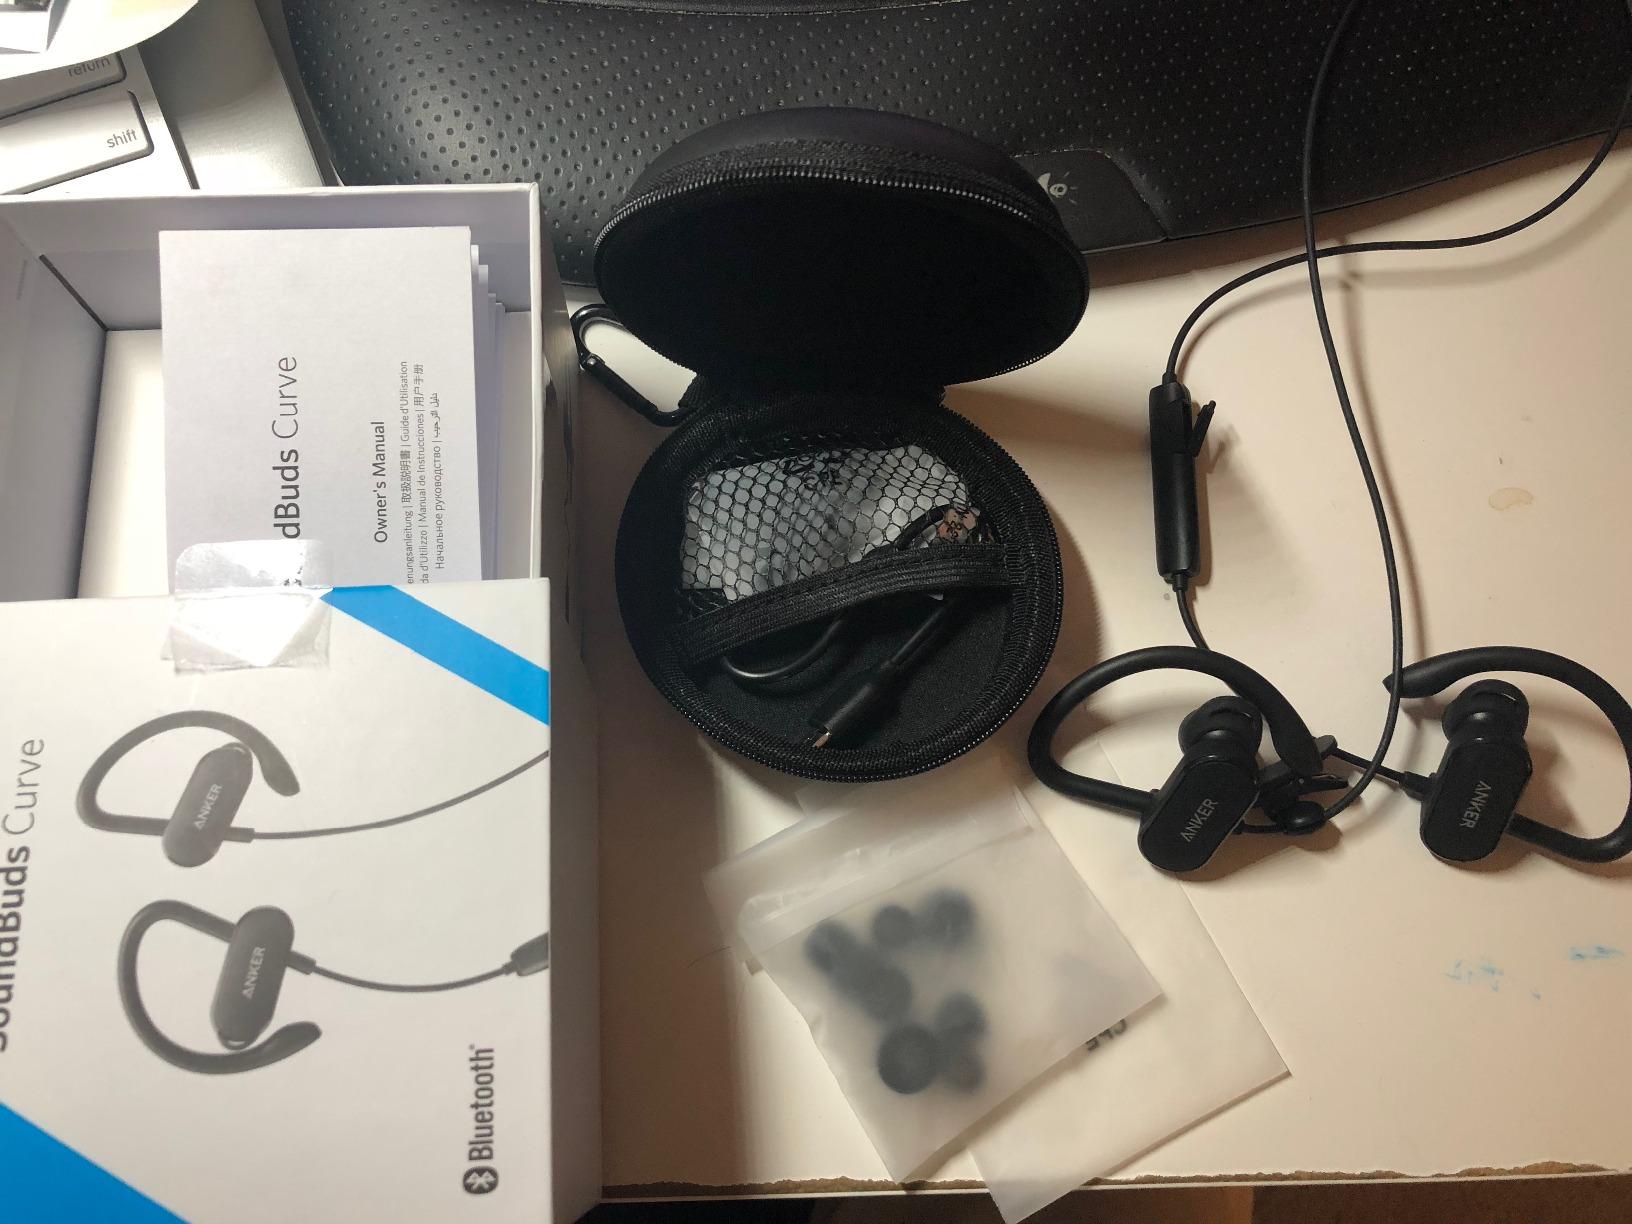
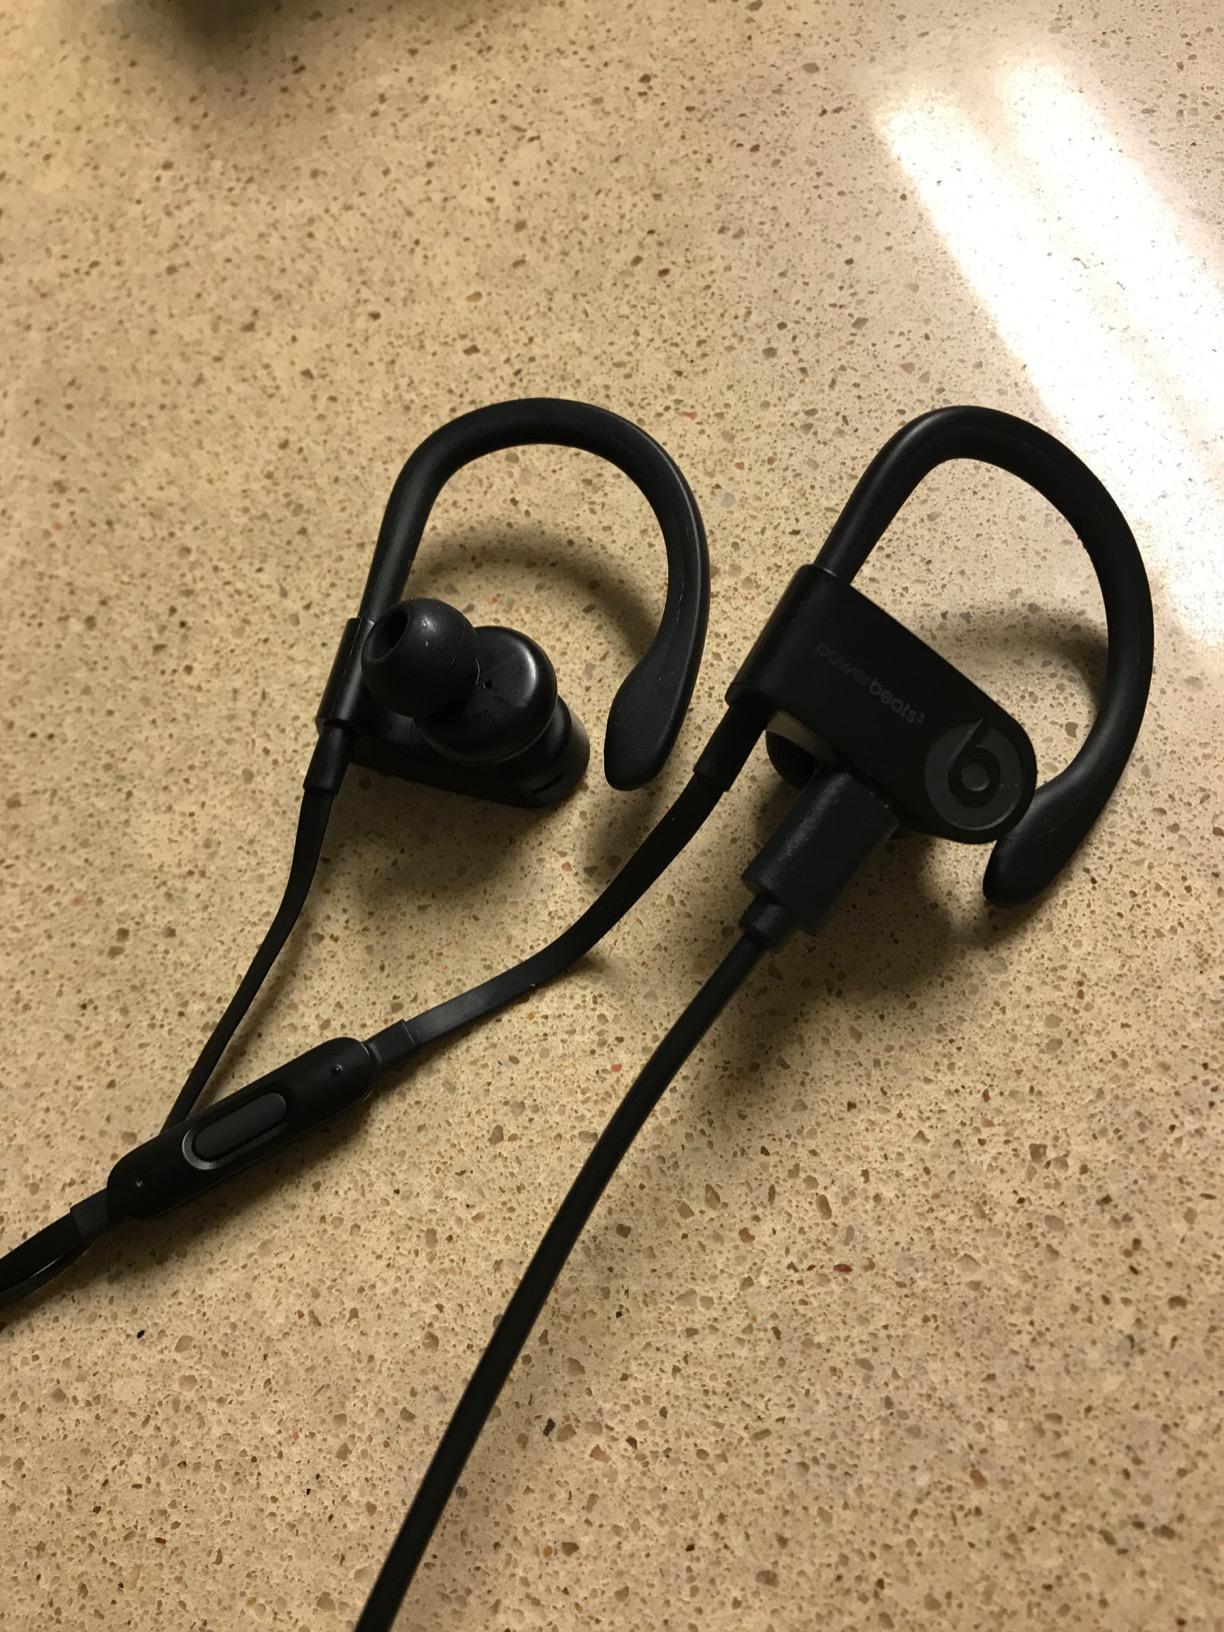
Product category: headphones
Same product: no